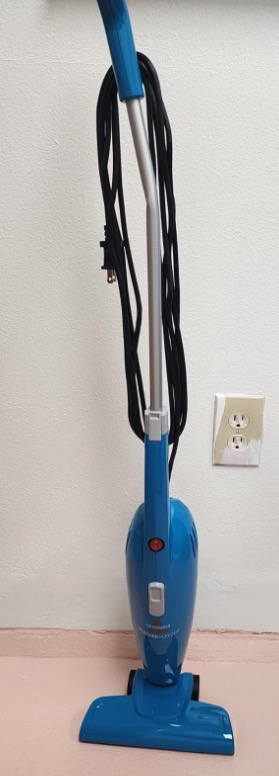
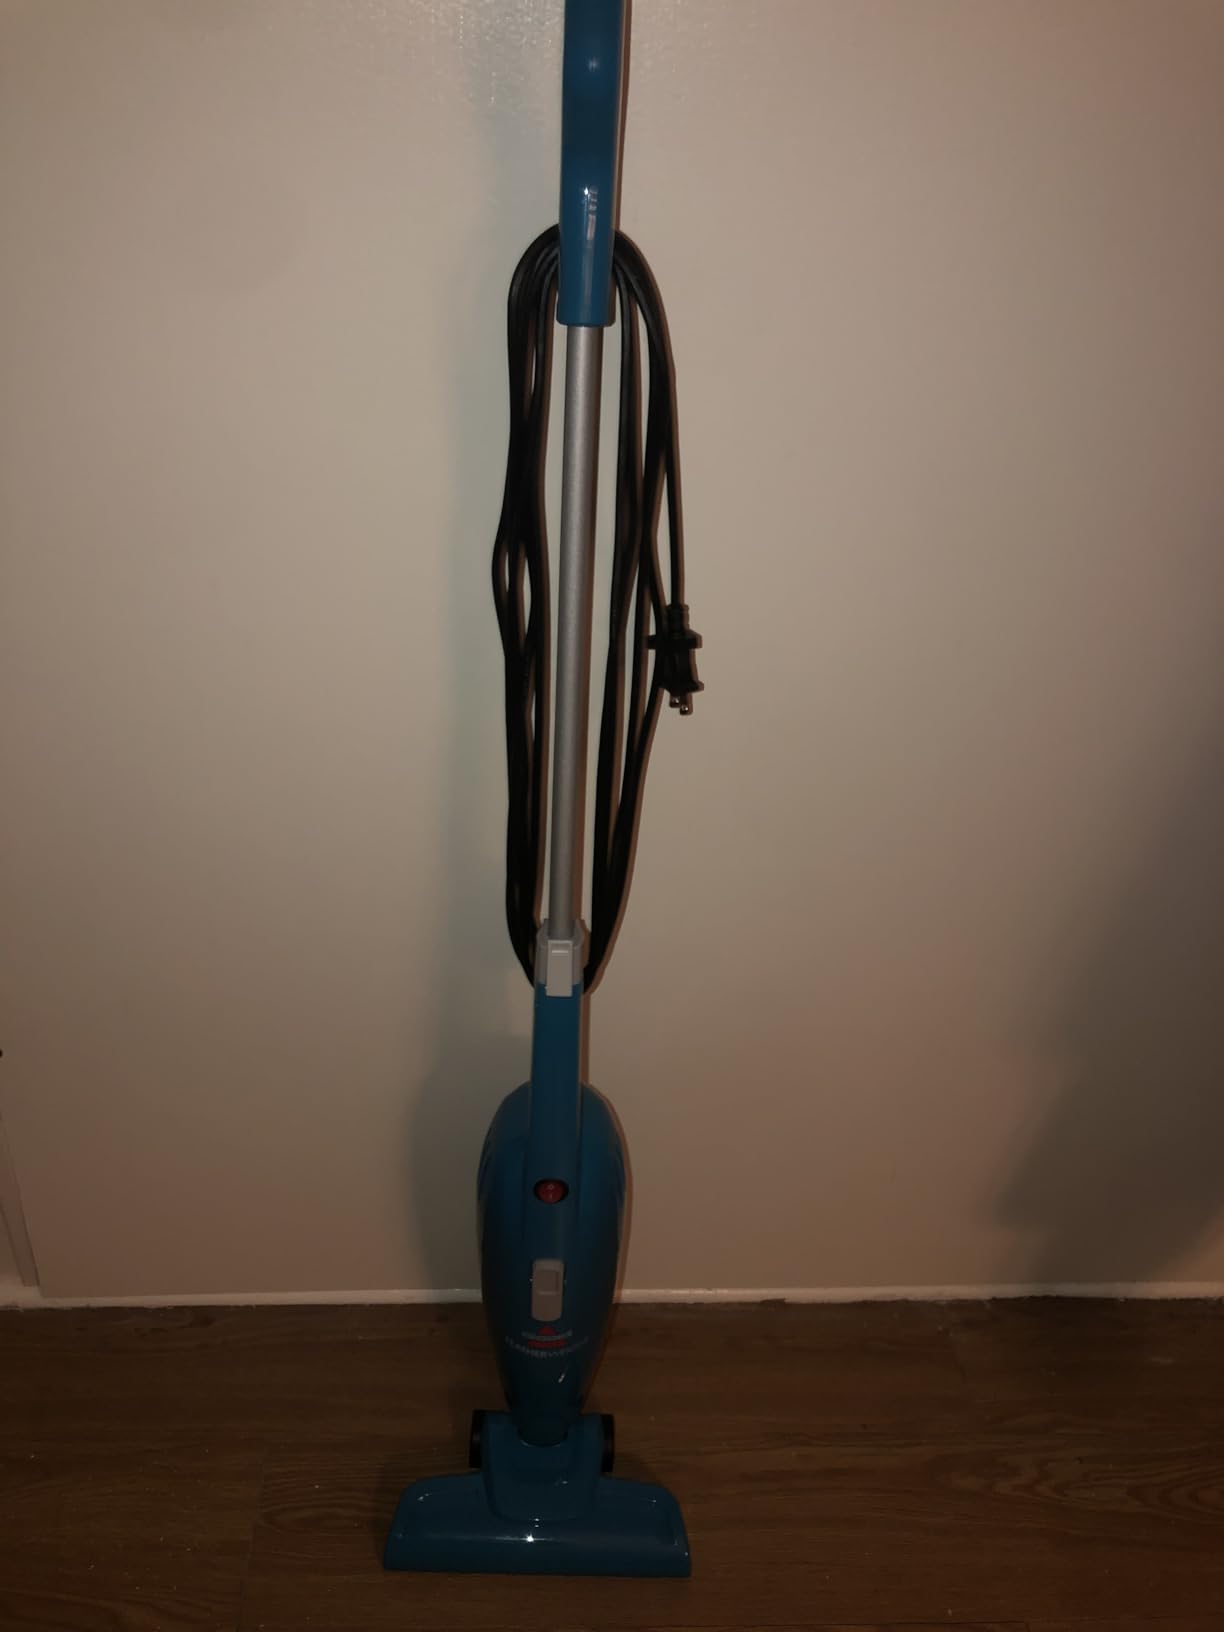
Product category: items_vacuum
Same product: yes